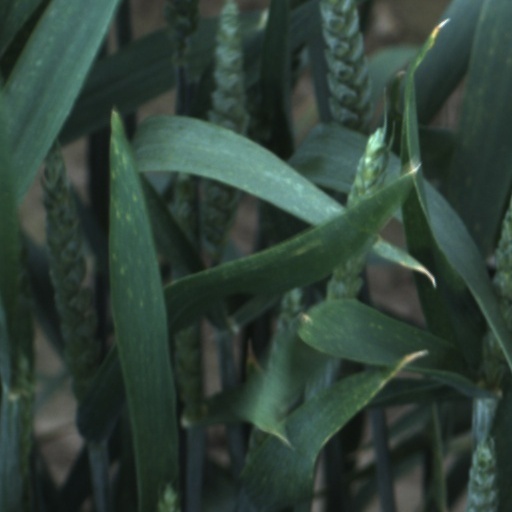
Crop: wheat